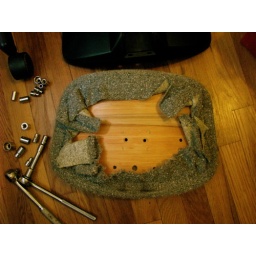
This is what it looked like underneath the black plastic